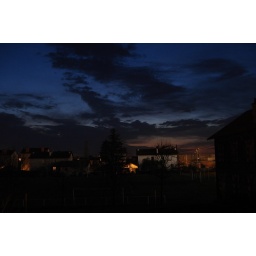
Sunrise behind clouds and houses in Montferrand, France.